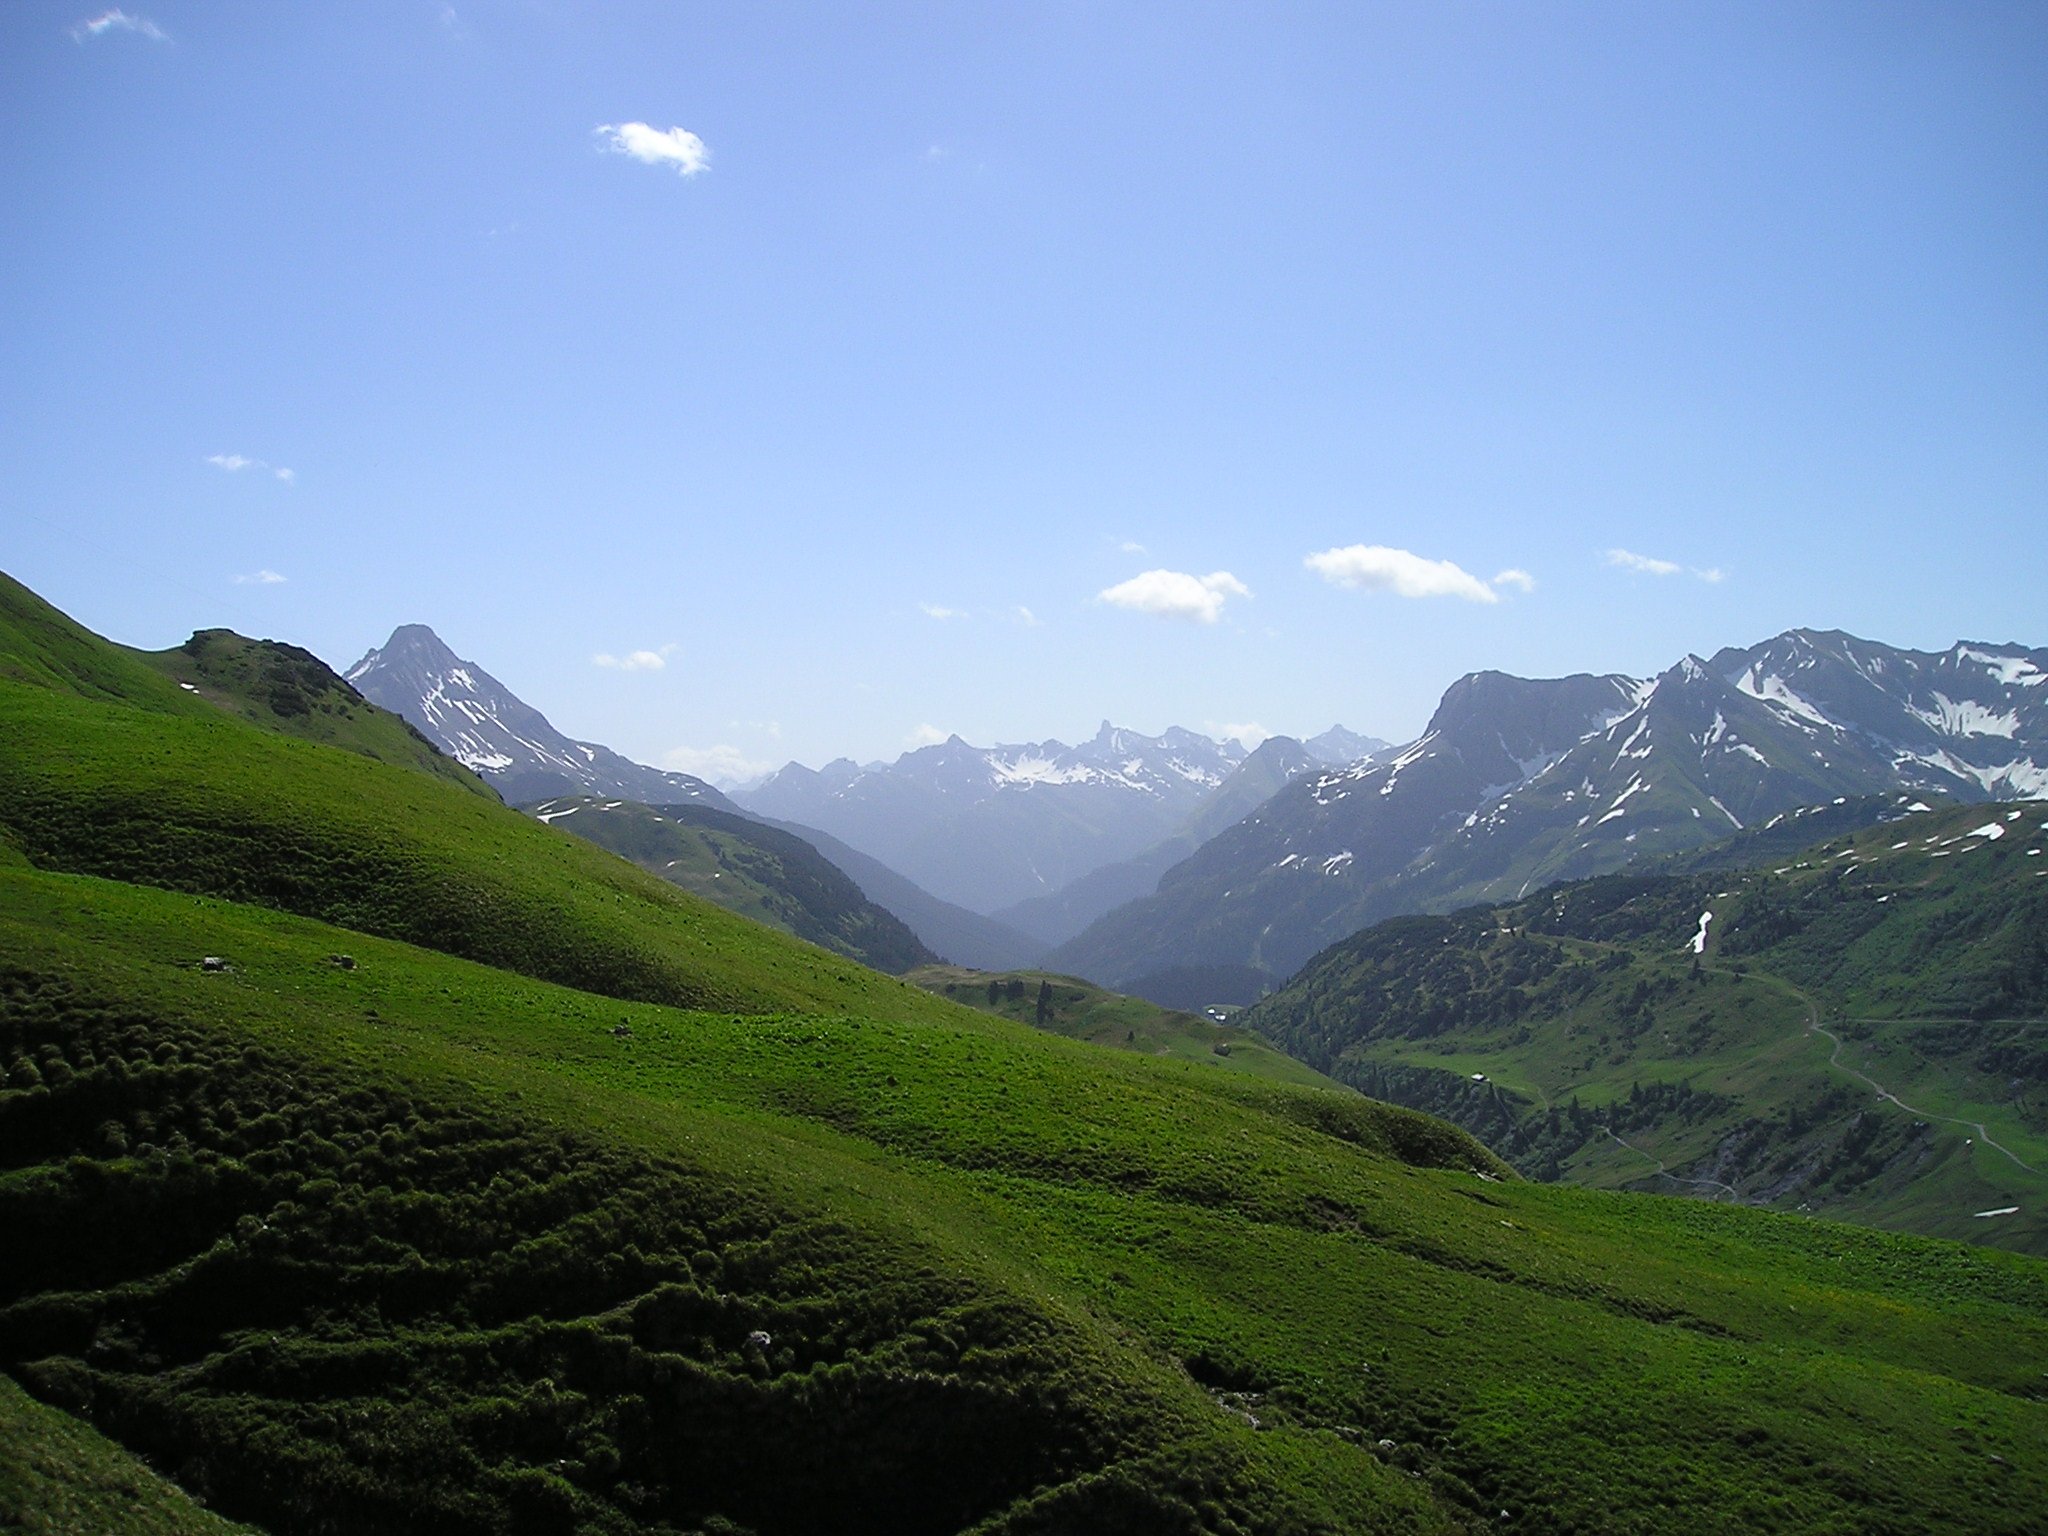
landscape, nature, mountain, sky, hiking, meadow, hill, valley, mountain range, alpine, blue, highland, ridge, mountains, alps, plateau, fell, landform, mountain pass, hill station, geographical feature, mountainous landforms, allgau